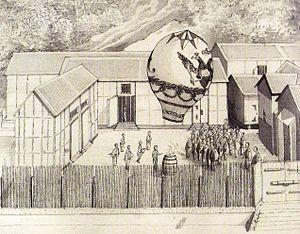
Les Rangaku sont une discipline d'analyses développées par le Japon lors de ses contacts avec les Hollandais de l'île de Dejima, par le biais desquelles il a pu découvrir les technologies et la médecine du monde occidental à une époque où le pays était replié sur lui-même, fermé aux étrangers, de 1641 à 1853, en raison de la politique isolationniste du shogunat Tokugawa.